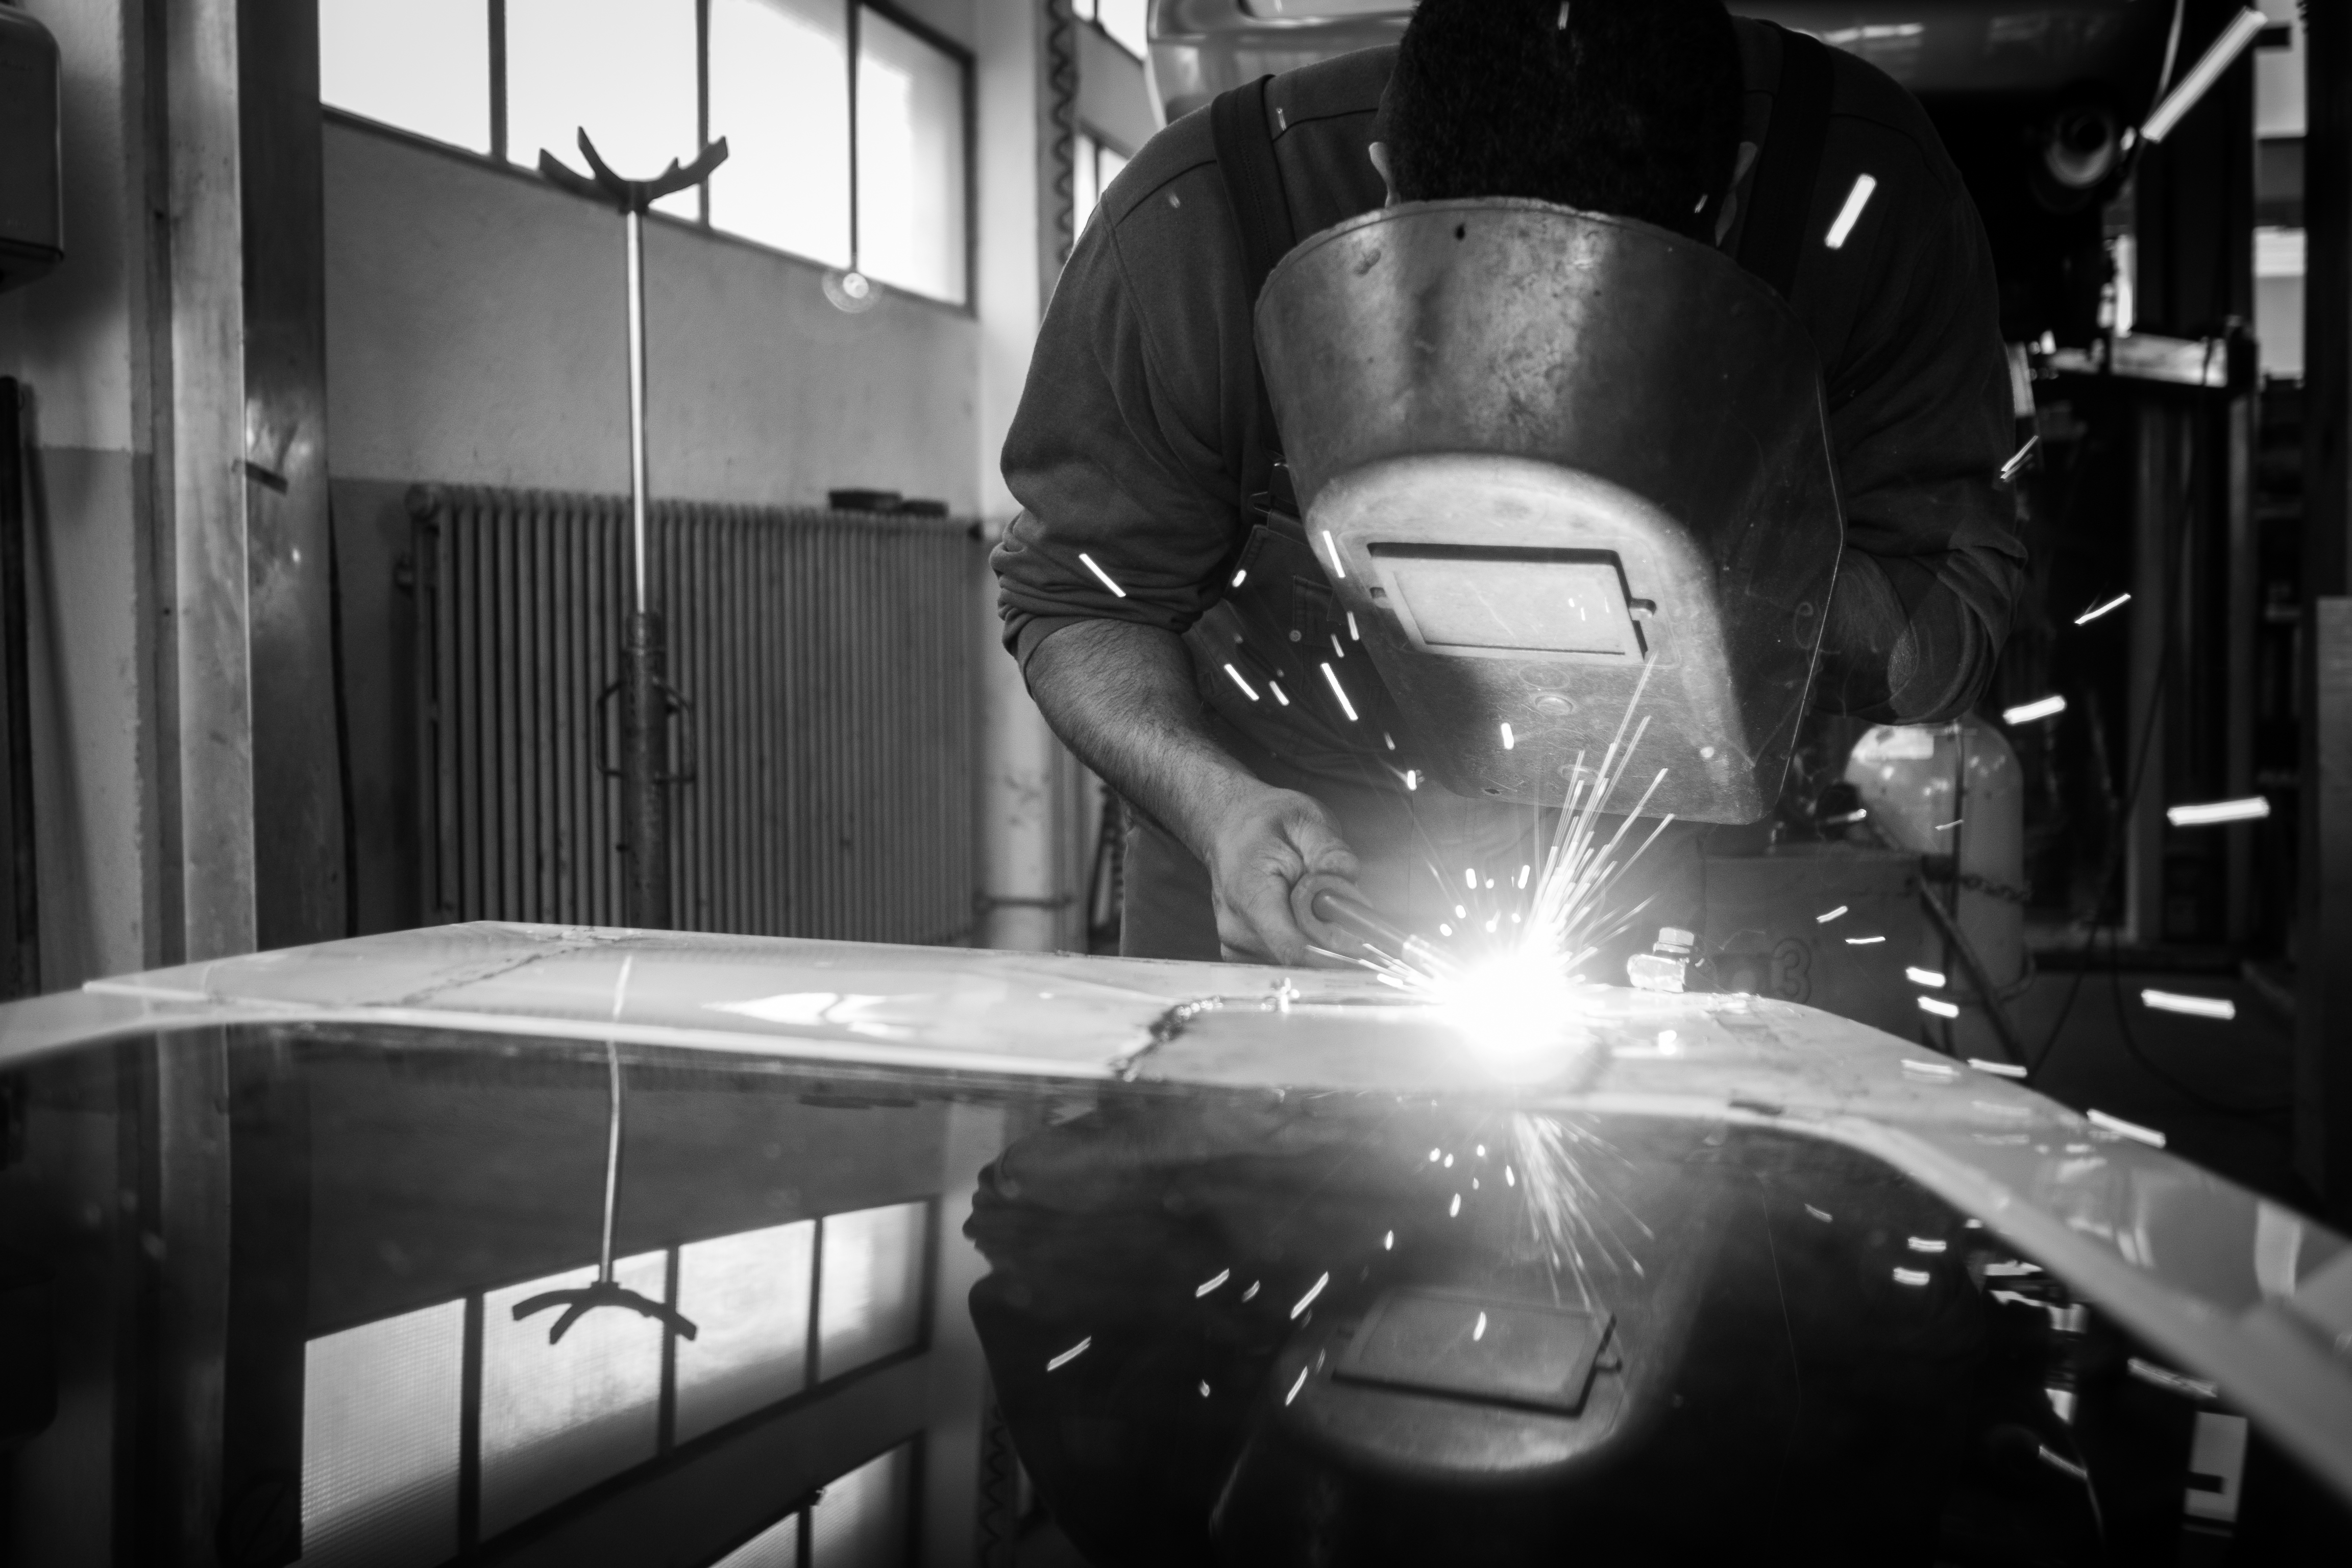
black and white, white, street, photography, black, monochrome, streetphotography, flickr, thomas, olympus, omd, fuji, leica, monochrom, leuthard, hcb, thomasleuthard, monochrome photography